Question: Please indicate a possible affordance area of the bottle that can be used for holding
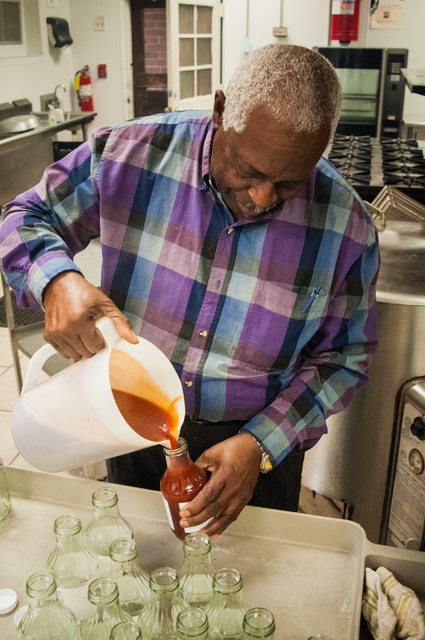
Answer: [157.5, 440, 220.5, 542]